Google AdSense

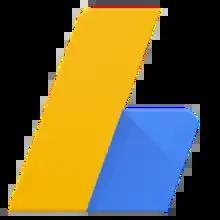
AdSense logo from 2015 to 2018

Google launched its AdSense program, originally named "Content targeting advertising" in March 2003. The AdSense name was originally used by Applied Semantics, a competitive offering to AdSense. The name was adopted by Google after Google acquired Applied Semantics in April 2003. Some advertisers complained that AdSense yielded worse results than Google Ads, since it served ads that related contextually to the content on a web page and that content was less likely to be related to a user's commercial desires than search results. For example, someone browsing a blog dedicated to flowers was less likely to be interested in ordering flowers than someone searching for terms related to flowers. As a result, in 2004 Google allowed its advertisers to opt-out of the AdSense network.